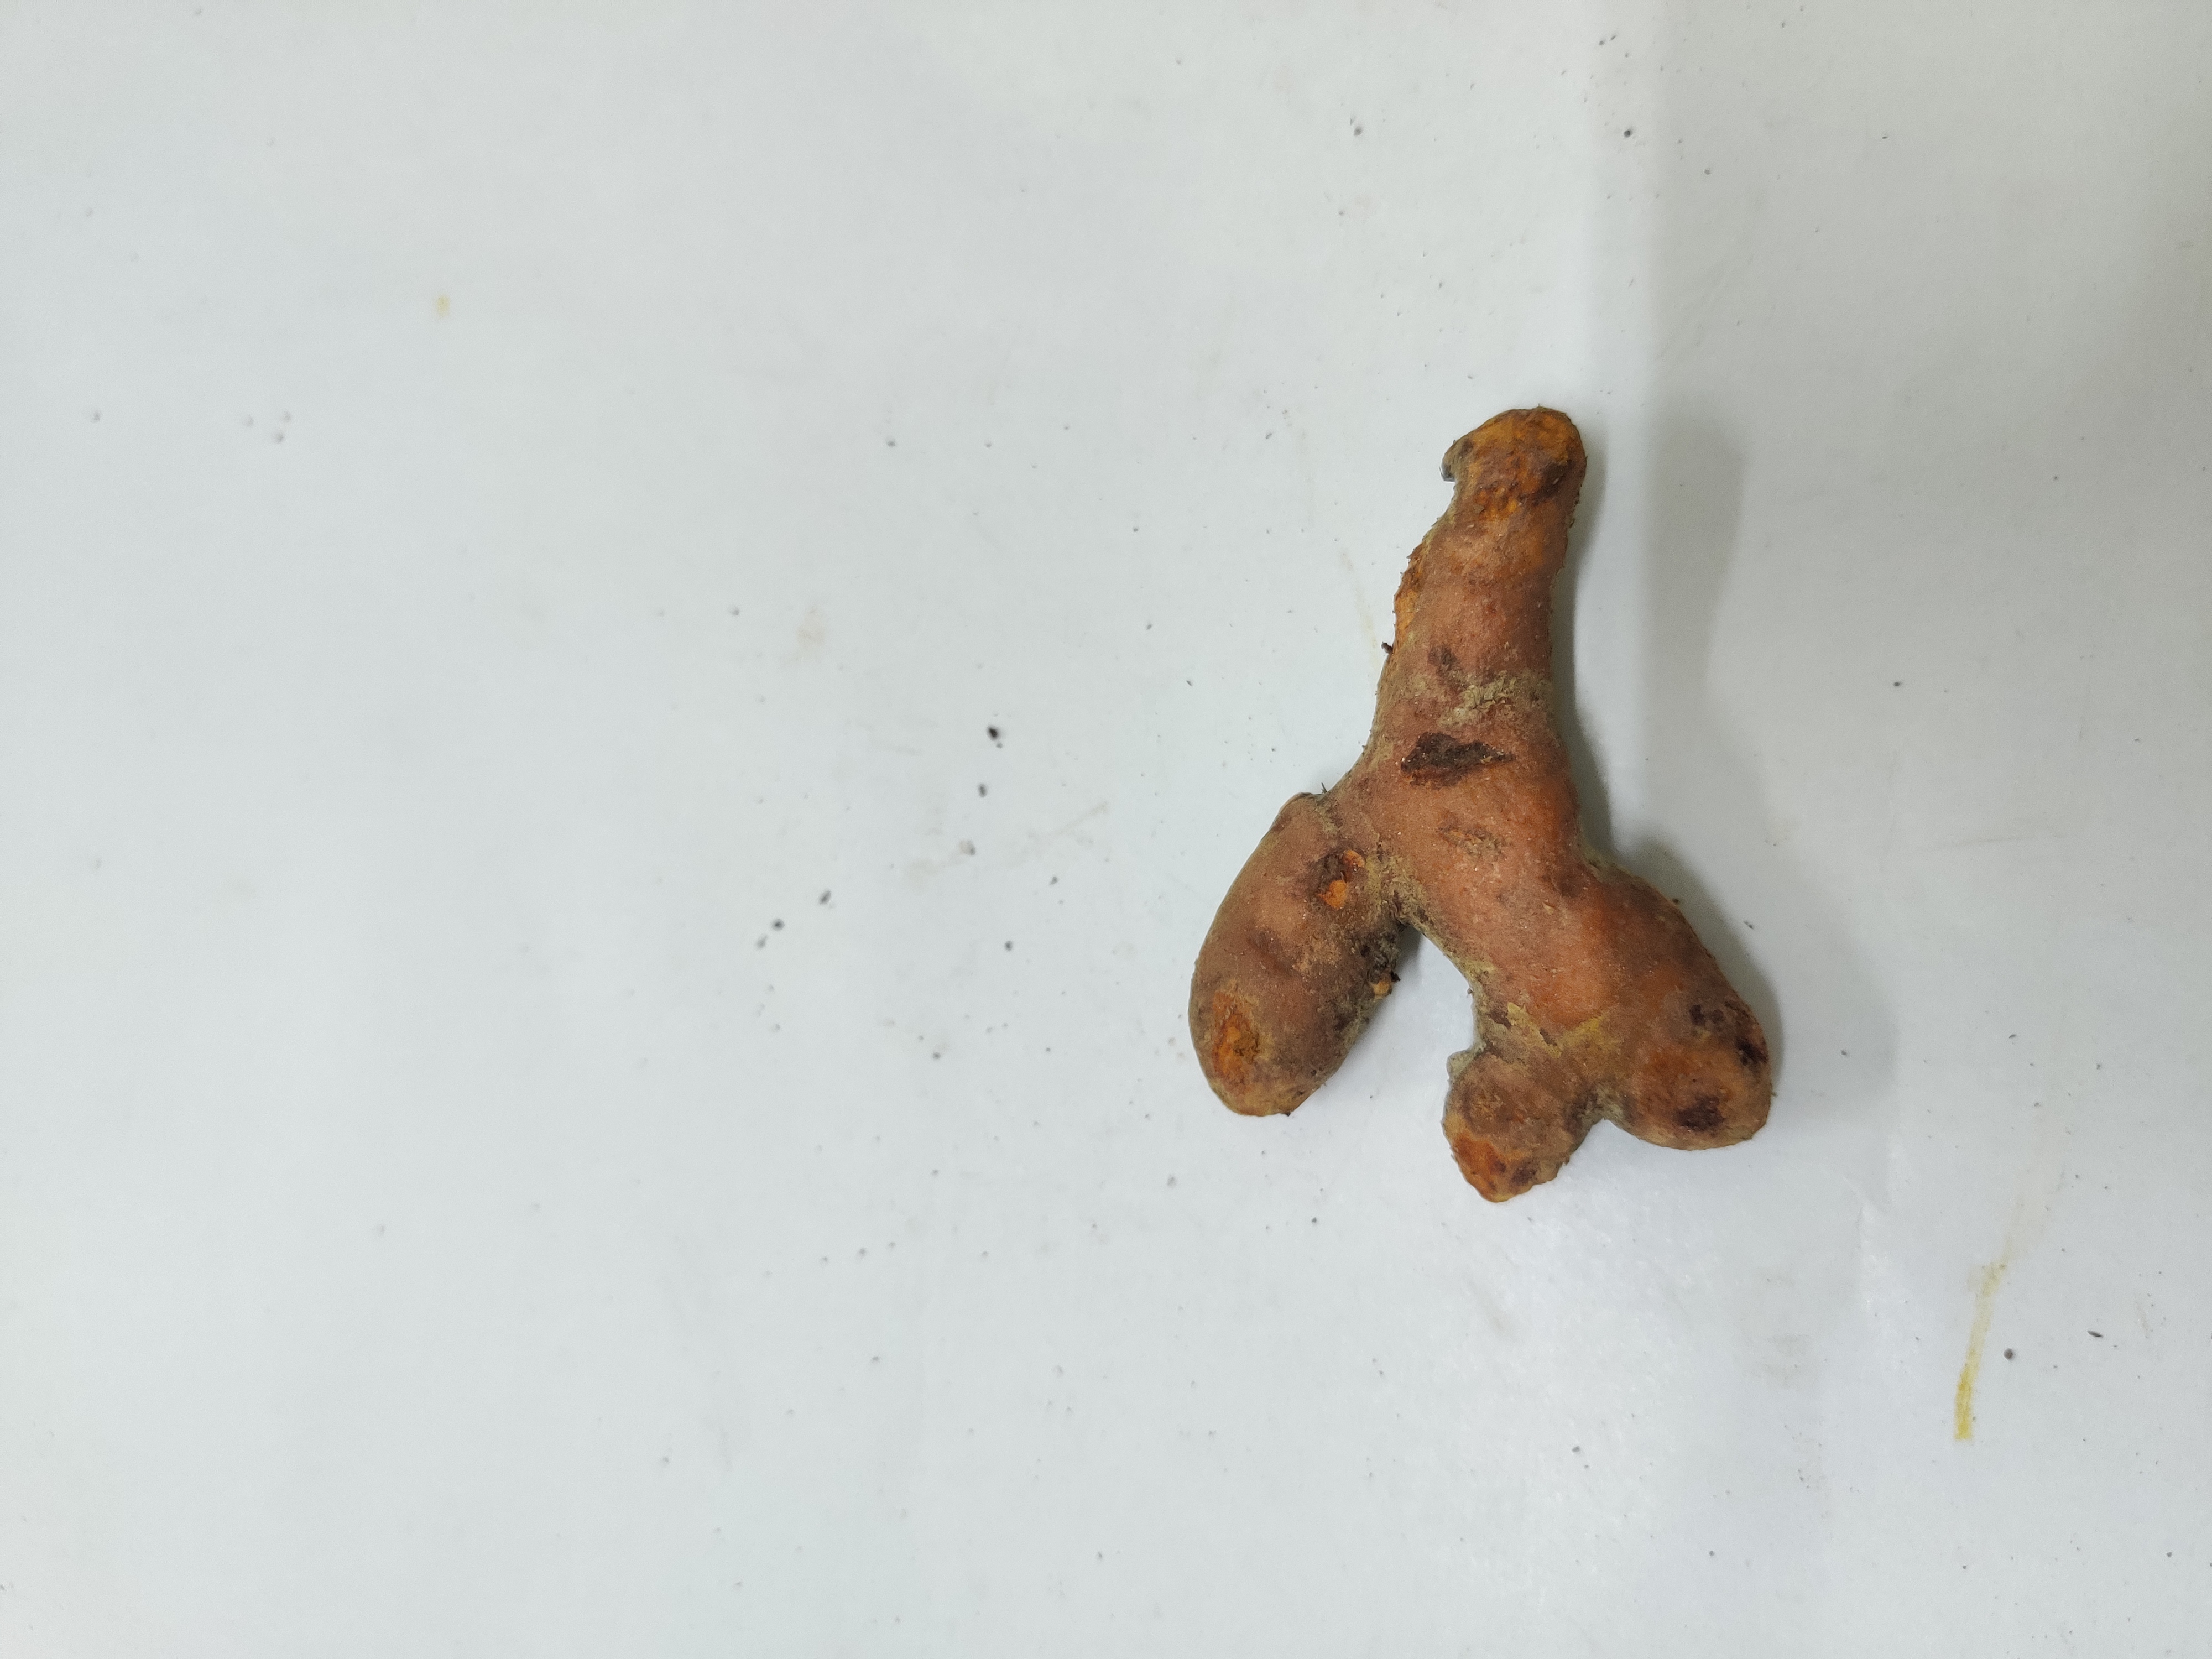
Crop: Turmeric
Condition: Damaged